Bekkjarvik Church

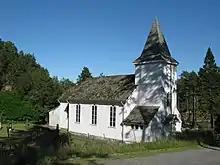
View of the church

Bekkjarvik Church is a parish church of the Church of Norway in Austevoll Municipality in Vestland county, Norway. It is located in the village of Bekkjarvik on the eastern part of the island of Selbjørn. It is one of the five churches for the Austevoll parish which is part of the Fana prosti (deanery) in the Diocese of Bjørgvin. The white, wooden church was built in a long church design in 1898 using plans drawn up by the architect J. Sandnæs. The church seats about 180 people.